Basilica of Our Lady of Mercy (Yarumal)

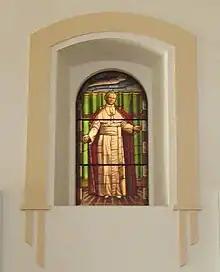
Stained glass window with the image of Pope John Paul II. The basilica has eleven windows made by a Caleño artist in the late 20th century.

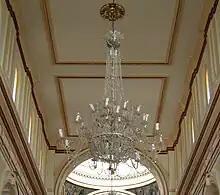
Four crystal chandeliers were purchased for the central nave between 1959 and 1960. They are high and wide.

The interest in purchasing a musical instrument to accompany the religious celebrations traces back to 1880, when Father Aldemar Palacio received on 3 June a letter from Jesús María Rodríguez, Provisor of the Bishop of Antioquia. The letter said that it was necessary for all the churches in the diocese to have a musical instrument, and as such ordered that an organ be purchased. However, due to the economic difficulties caused by the construction of the church, the purchase was postponed.